Sweet Kill

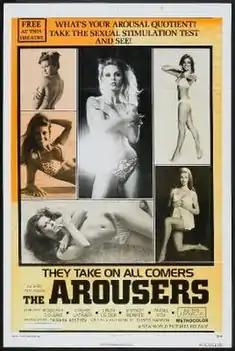
"Sweet Kill" poster when re-released as "The Arousers"

Eddie Collins finds that he is unable to perform sexually with women because of repressed memories of his mother. After accidentally killing a woman while trying to sleep with her, he finds that he is able to get aroused by the dead body. This leads him into a chain of luring women into bed in order to kill them for sexual gratification.